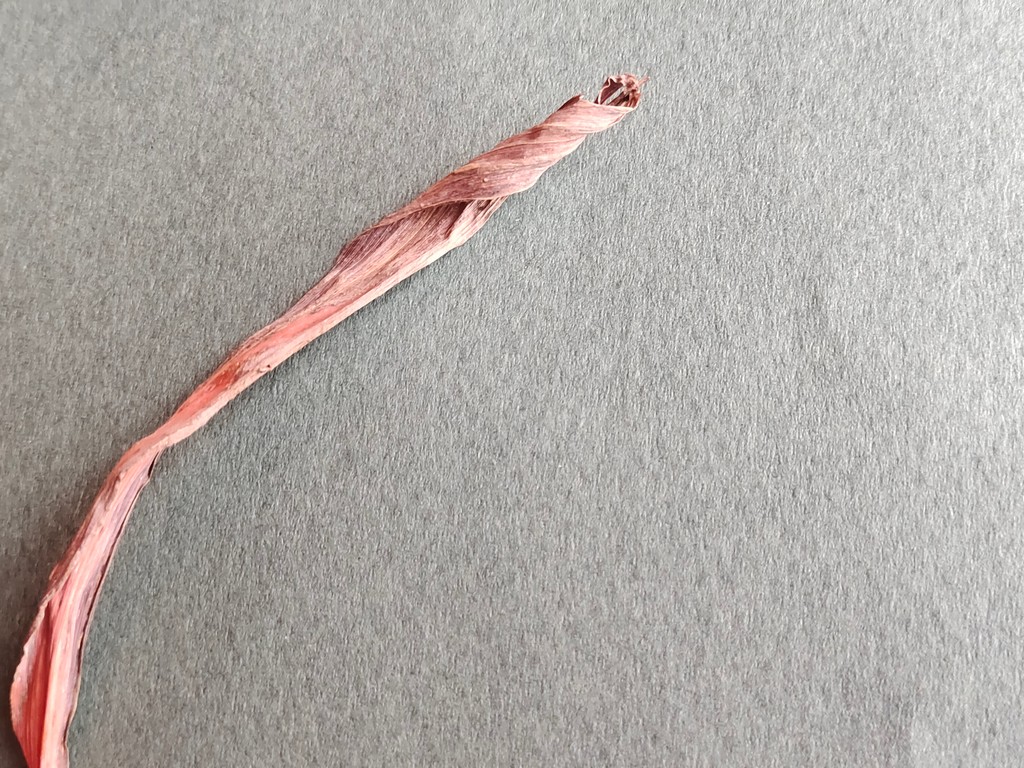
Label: Dried